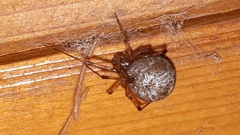
Species: Parasteatoda_tepidariorum